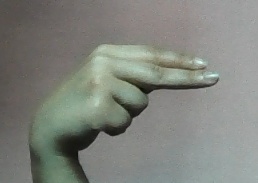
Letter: ain